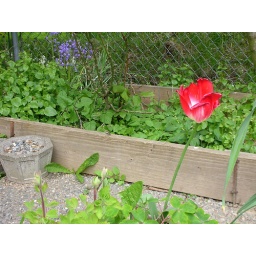
A section of the flower beds in the backyard. This tulip stuck around for a looong time.